Jeff Pinkner

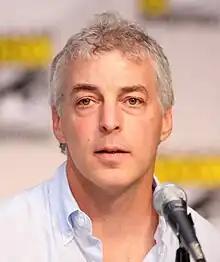
Pinkner at San Diego Comic-Con in July 2010.

Born to a Jewish family, Pinkner graduated from Pikesville High School in Baltimore, Maryland in 1983, Northwestern University in 1987, and Harvard Law School in 1990.